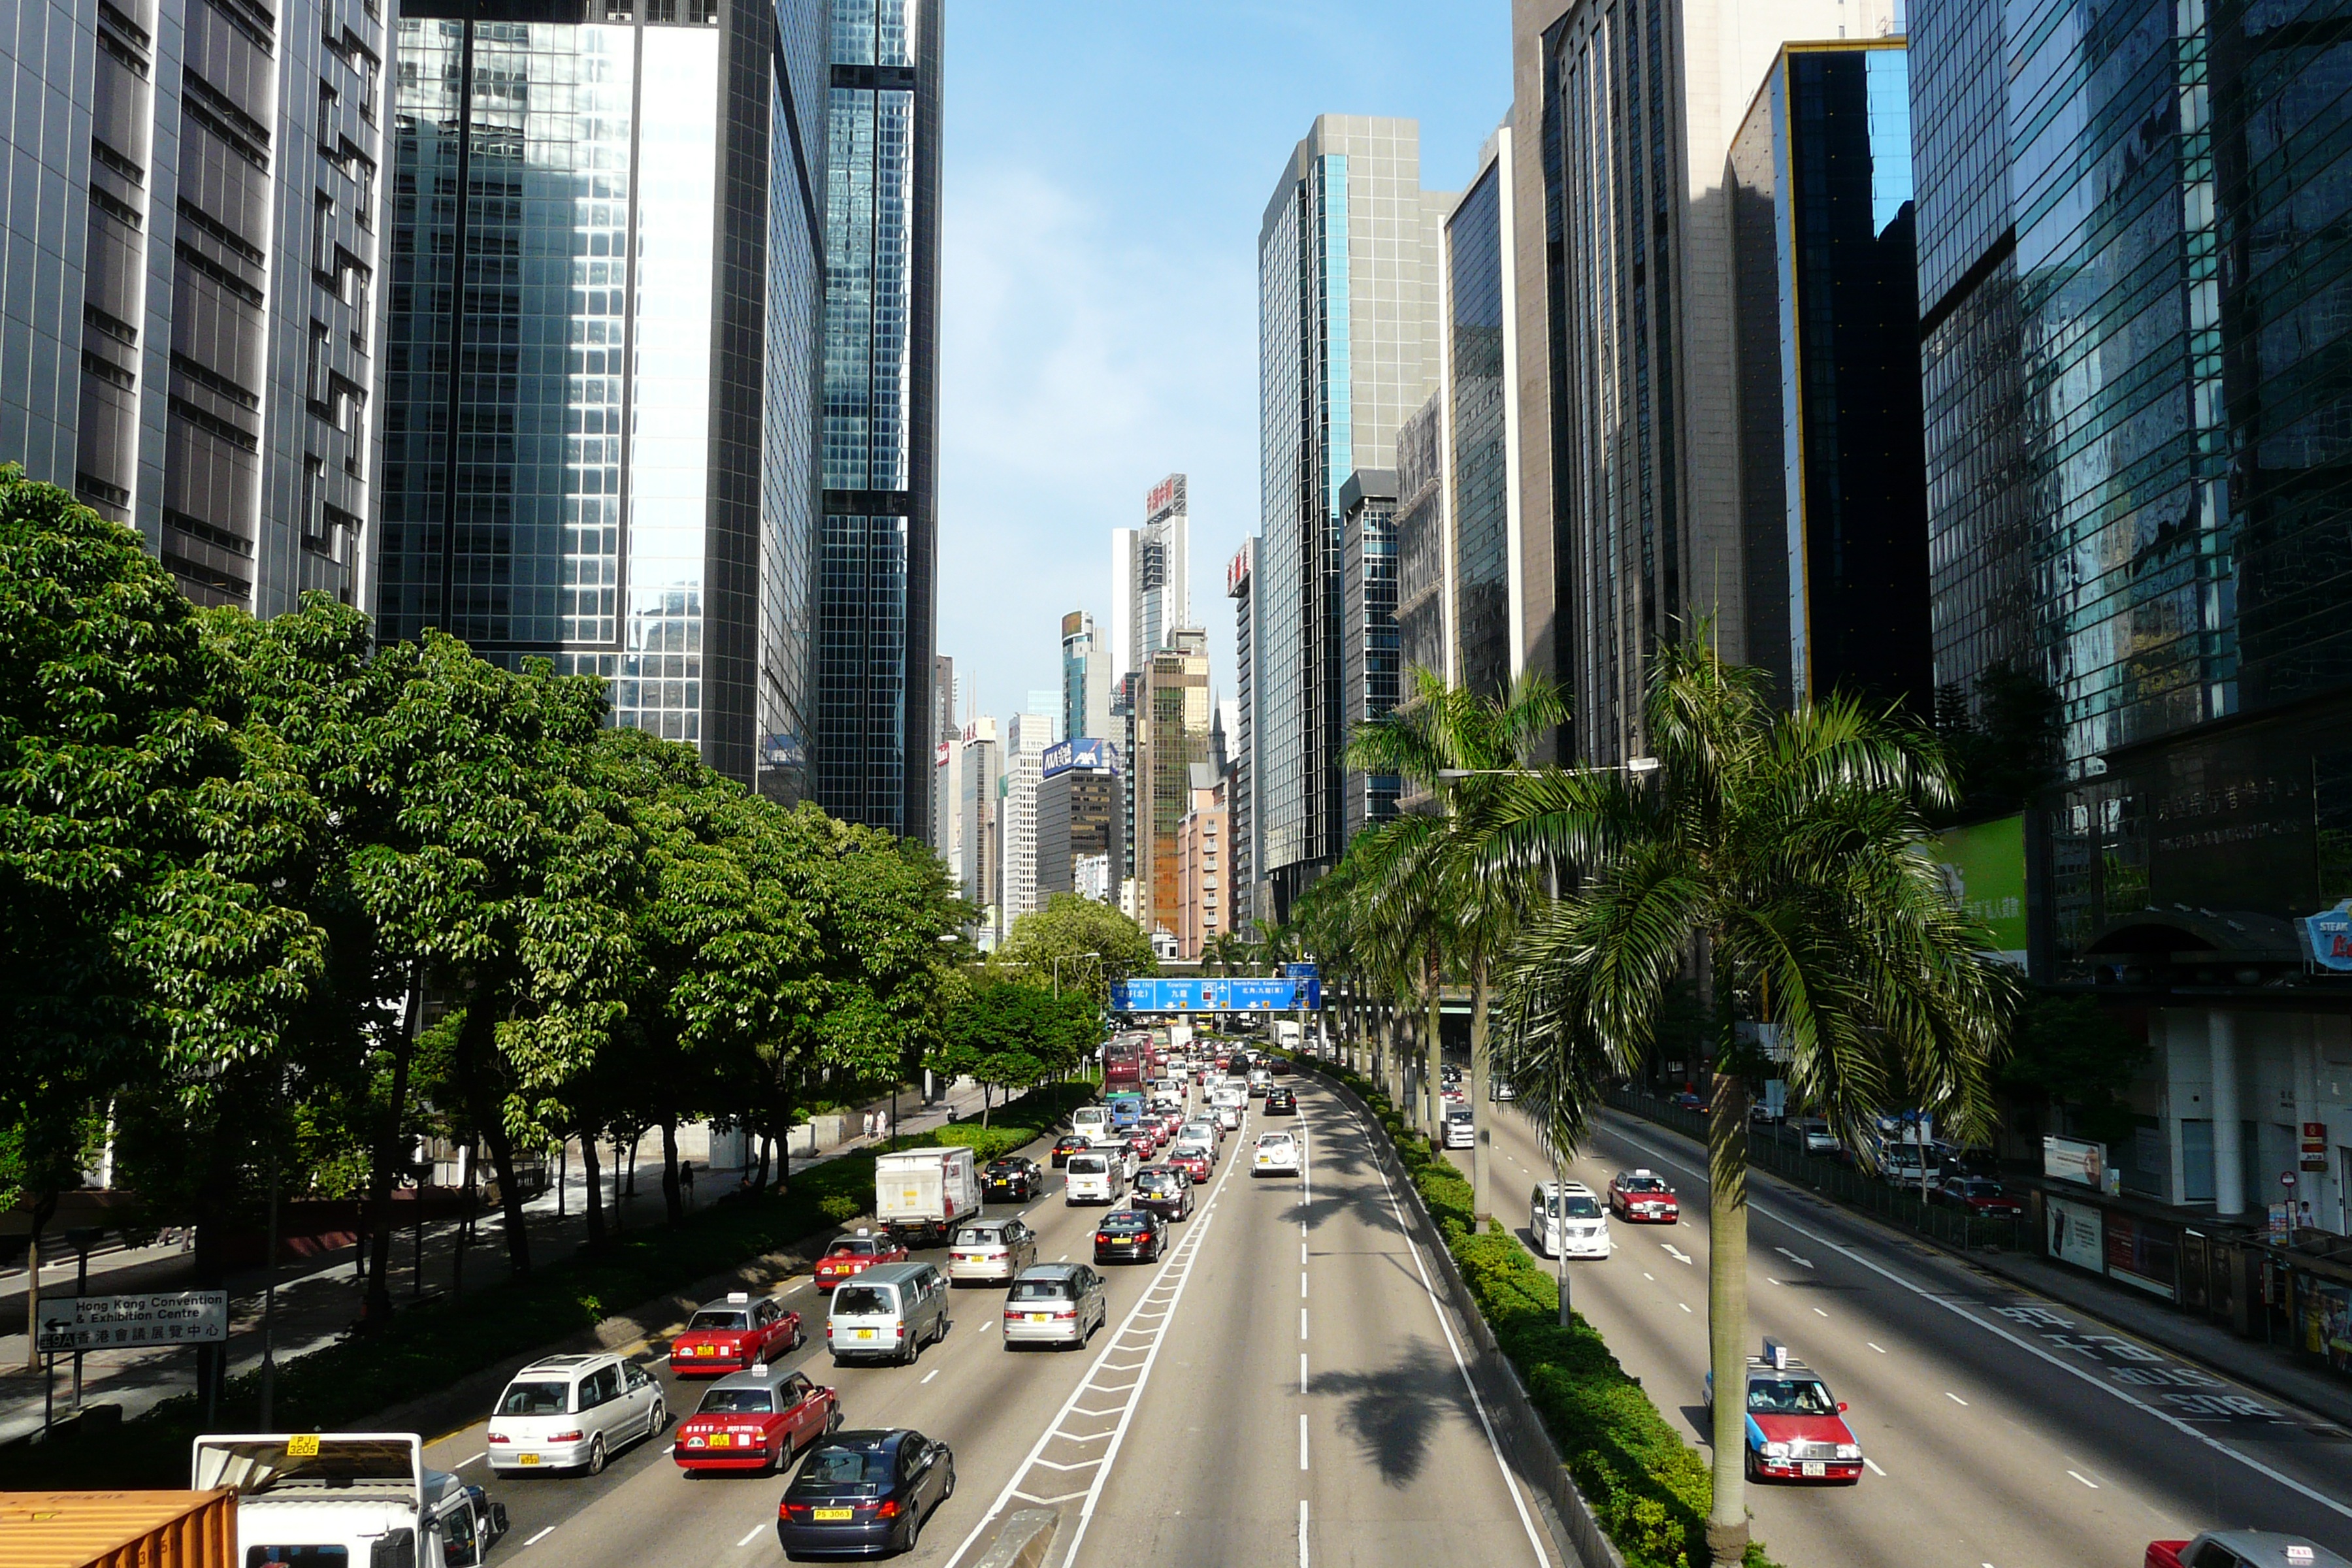
pedestrian, architecture, road, skyline, traffic, street, city, skyscraper, cityscape, downtown, asia, landmark, lane, waterway, tower block, public transport, infrastructure, hongkong, metropolis, condominium, neighbourhood, urban area, residential area, human settlement, metropolitan area